Chatuge Dam

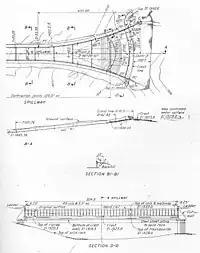
TVA's design plan for Chatuge Dam, circa 1941

The dam also serves as a social gathering place for Clay County citizens. The county's annual Independence Day fireworks celebration is held at the dam, crossing the dam and back provides a one-mile walk, a relatively flat 3.5 mile paved walk extends from the dam to campgrounds and recreation areas, and Clay County Schools' cross country teams practice and hold meets at the dam.